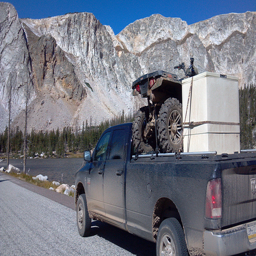
This truck is loaded and tied down securely.
A dirty truck is carrying an ATV and white box.
A pick up truck with a freezer and 4 wheeler in the truck bed
A large truck going down a open road.
A pickup truck hauling a freezer and an off road vehicle
A truck with an ATV and a Freezer in the bed.